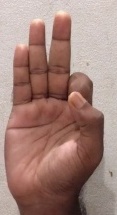
ASL sign: F